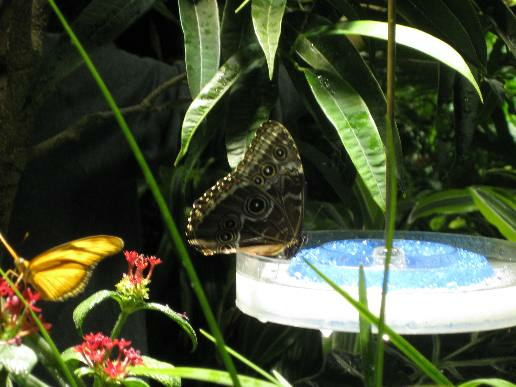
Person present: No